Behror

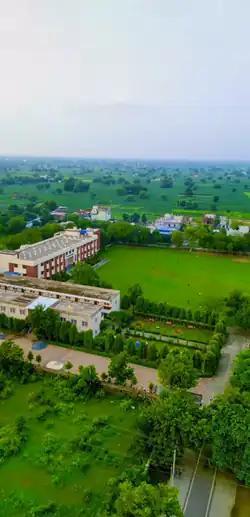
Drone View of Xaviers School Behror towards Rewali

The most important connecting road is six-lane NH-8 (NH - 48) which passes through the city connects it to Delhi to the North-East and Jaipur to the South-West. This important link is a part of the Golden Quadrilateral project of NHAI. RTDC run Hotel Midway is situated on NH-8 in Behror.